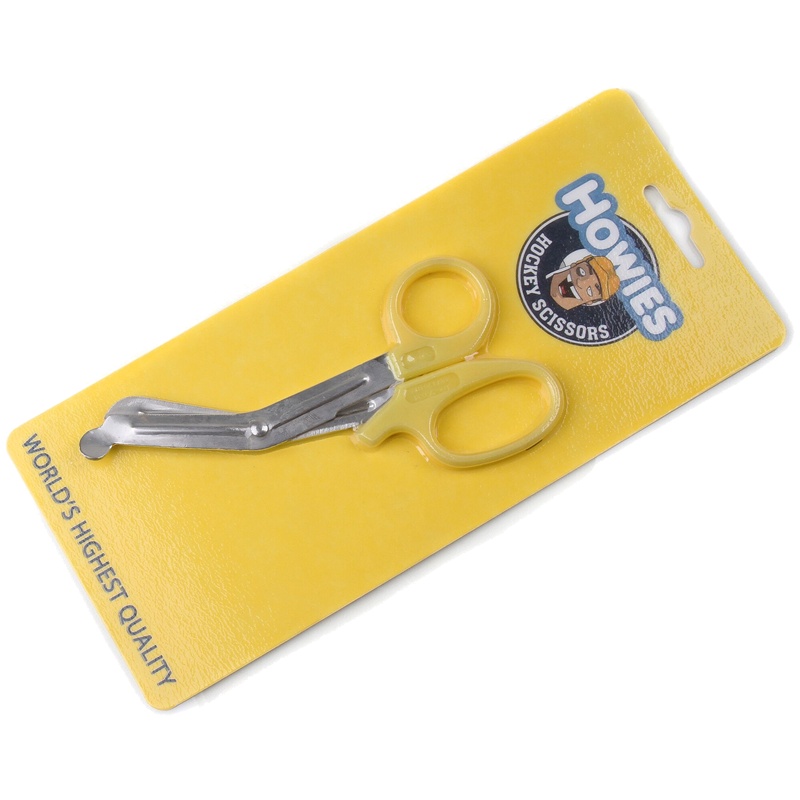
Howies Hockey Tape Scissors
When taping the toe of your blade, you want to make sure you have a clean cut the whole way around. Howies stainless steel scissors ensure a clean and easy cut, making sure your tape job is as smooth as possible before hitting the ice. Specs Feature Description Material Stainless Steel Handle Heavy-Duty Plastic Molded Handle Restrictions This item has no restrictions.
Brand: Howies Hockey
Category: Sporting Goods > Athletics > Figure Skating & Hockey > Ice Skate Parts & Accessories > Skate Lace Tighteners